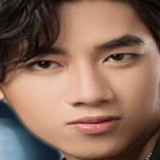
ca sĩ K Icm